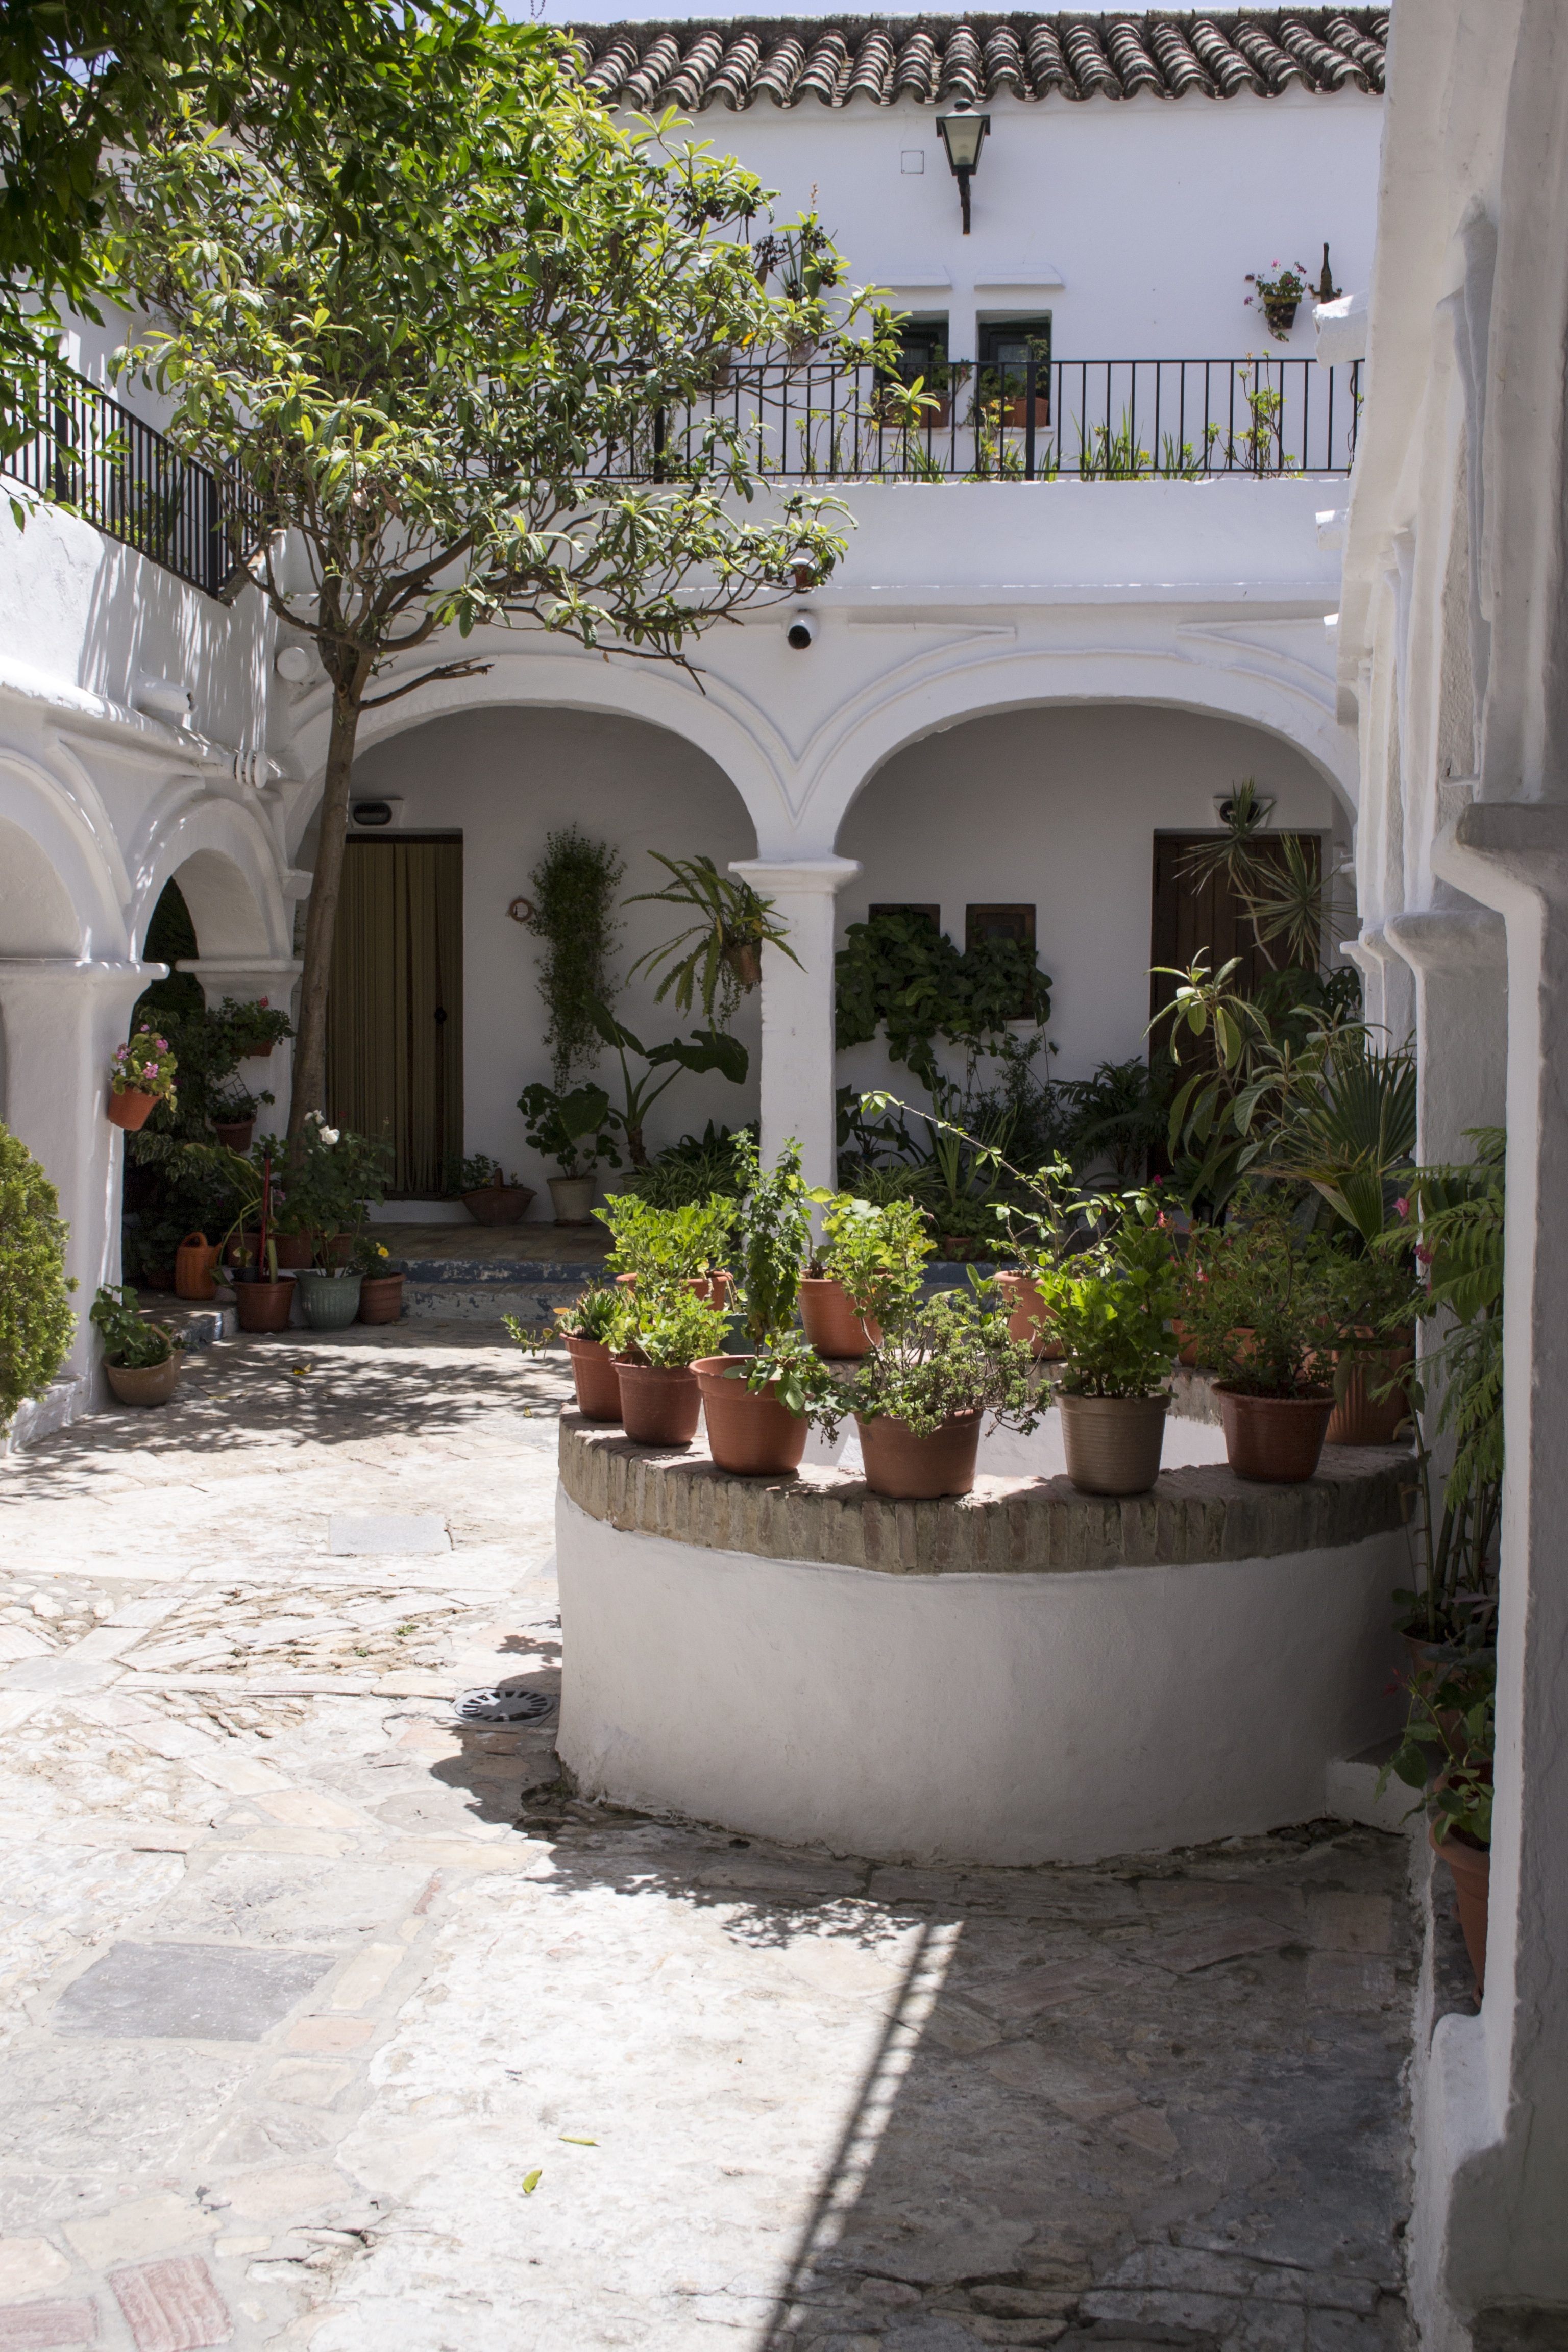
villa, house, flower, home, cottage, backyard, patio, property, garden, courtyard, vejer, estate, yard, hacienda, pots, andalusian patio, the frontera vejer, outdoor structure